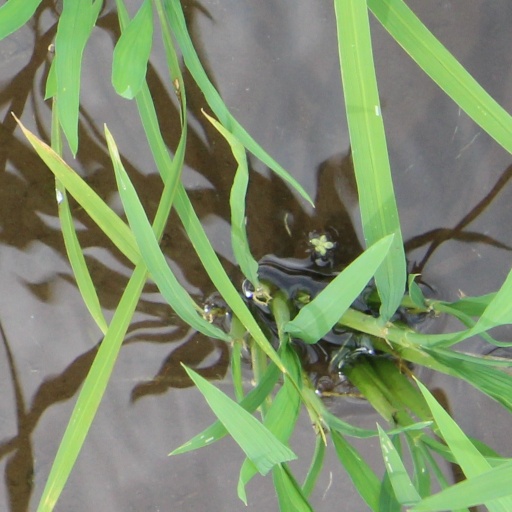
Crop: rice